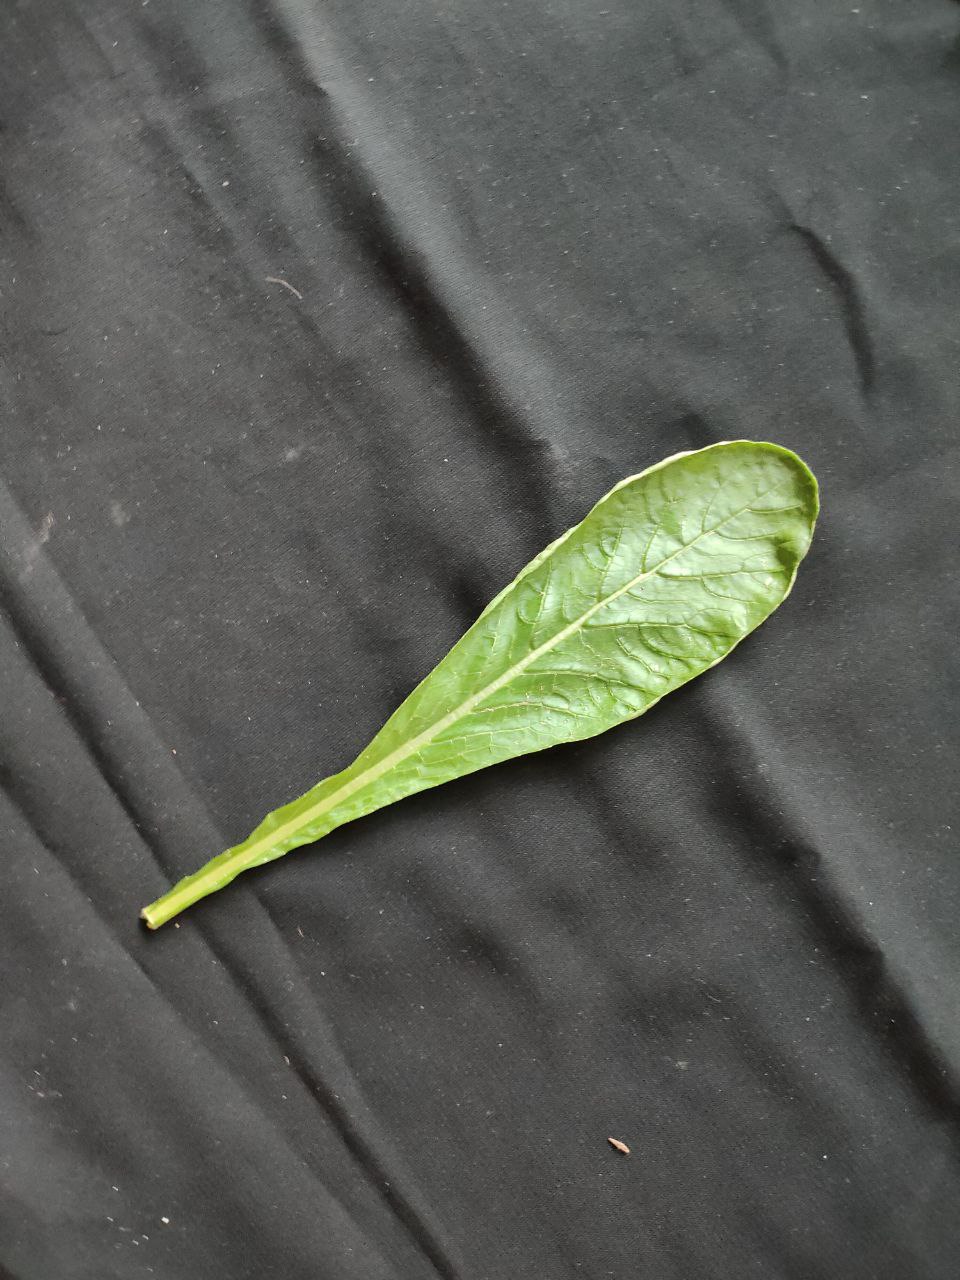
Label: Fresh leaf